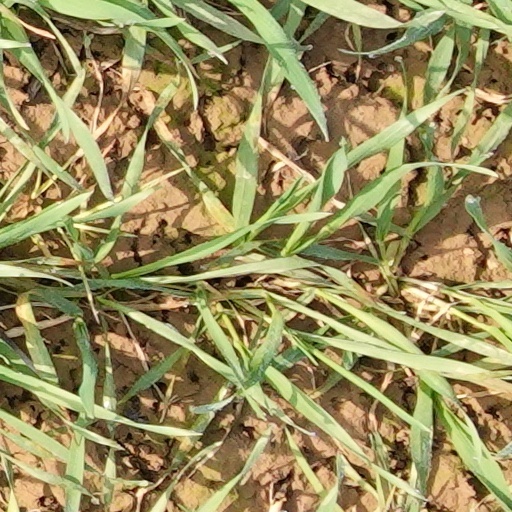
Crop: wheat